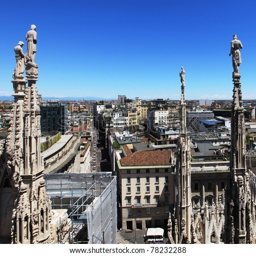
landscape over the spires , rooftop of cathedral